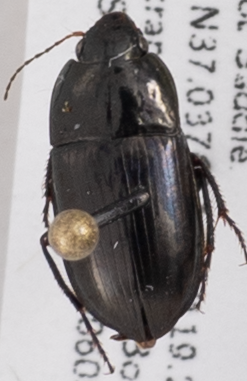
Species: Amara conflata
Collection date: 2019-06-05
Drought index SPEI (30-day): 2.01
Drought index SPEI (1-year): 0.39
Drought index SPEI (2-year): -0.086